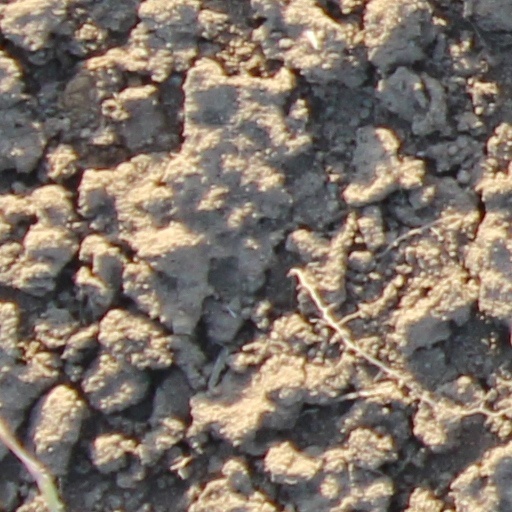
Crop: wheat